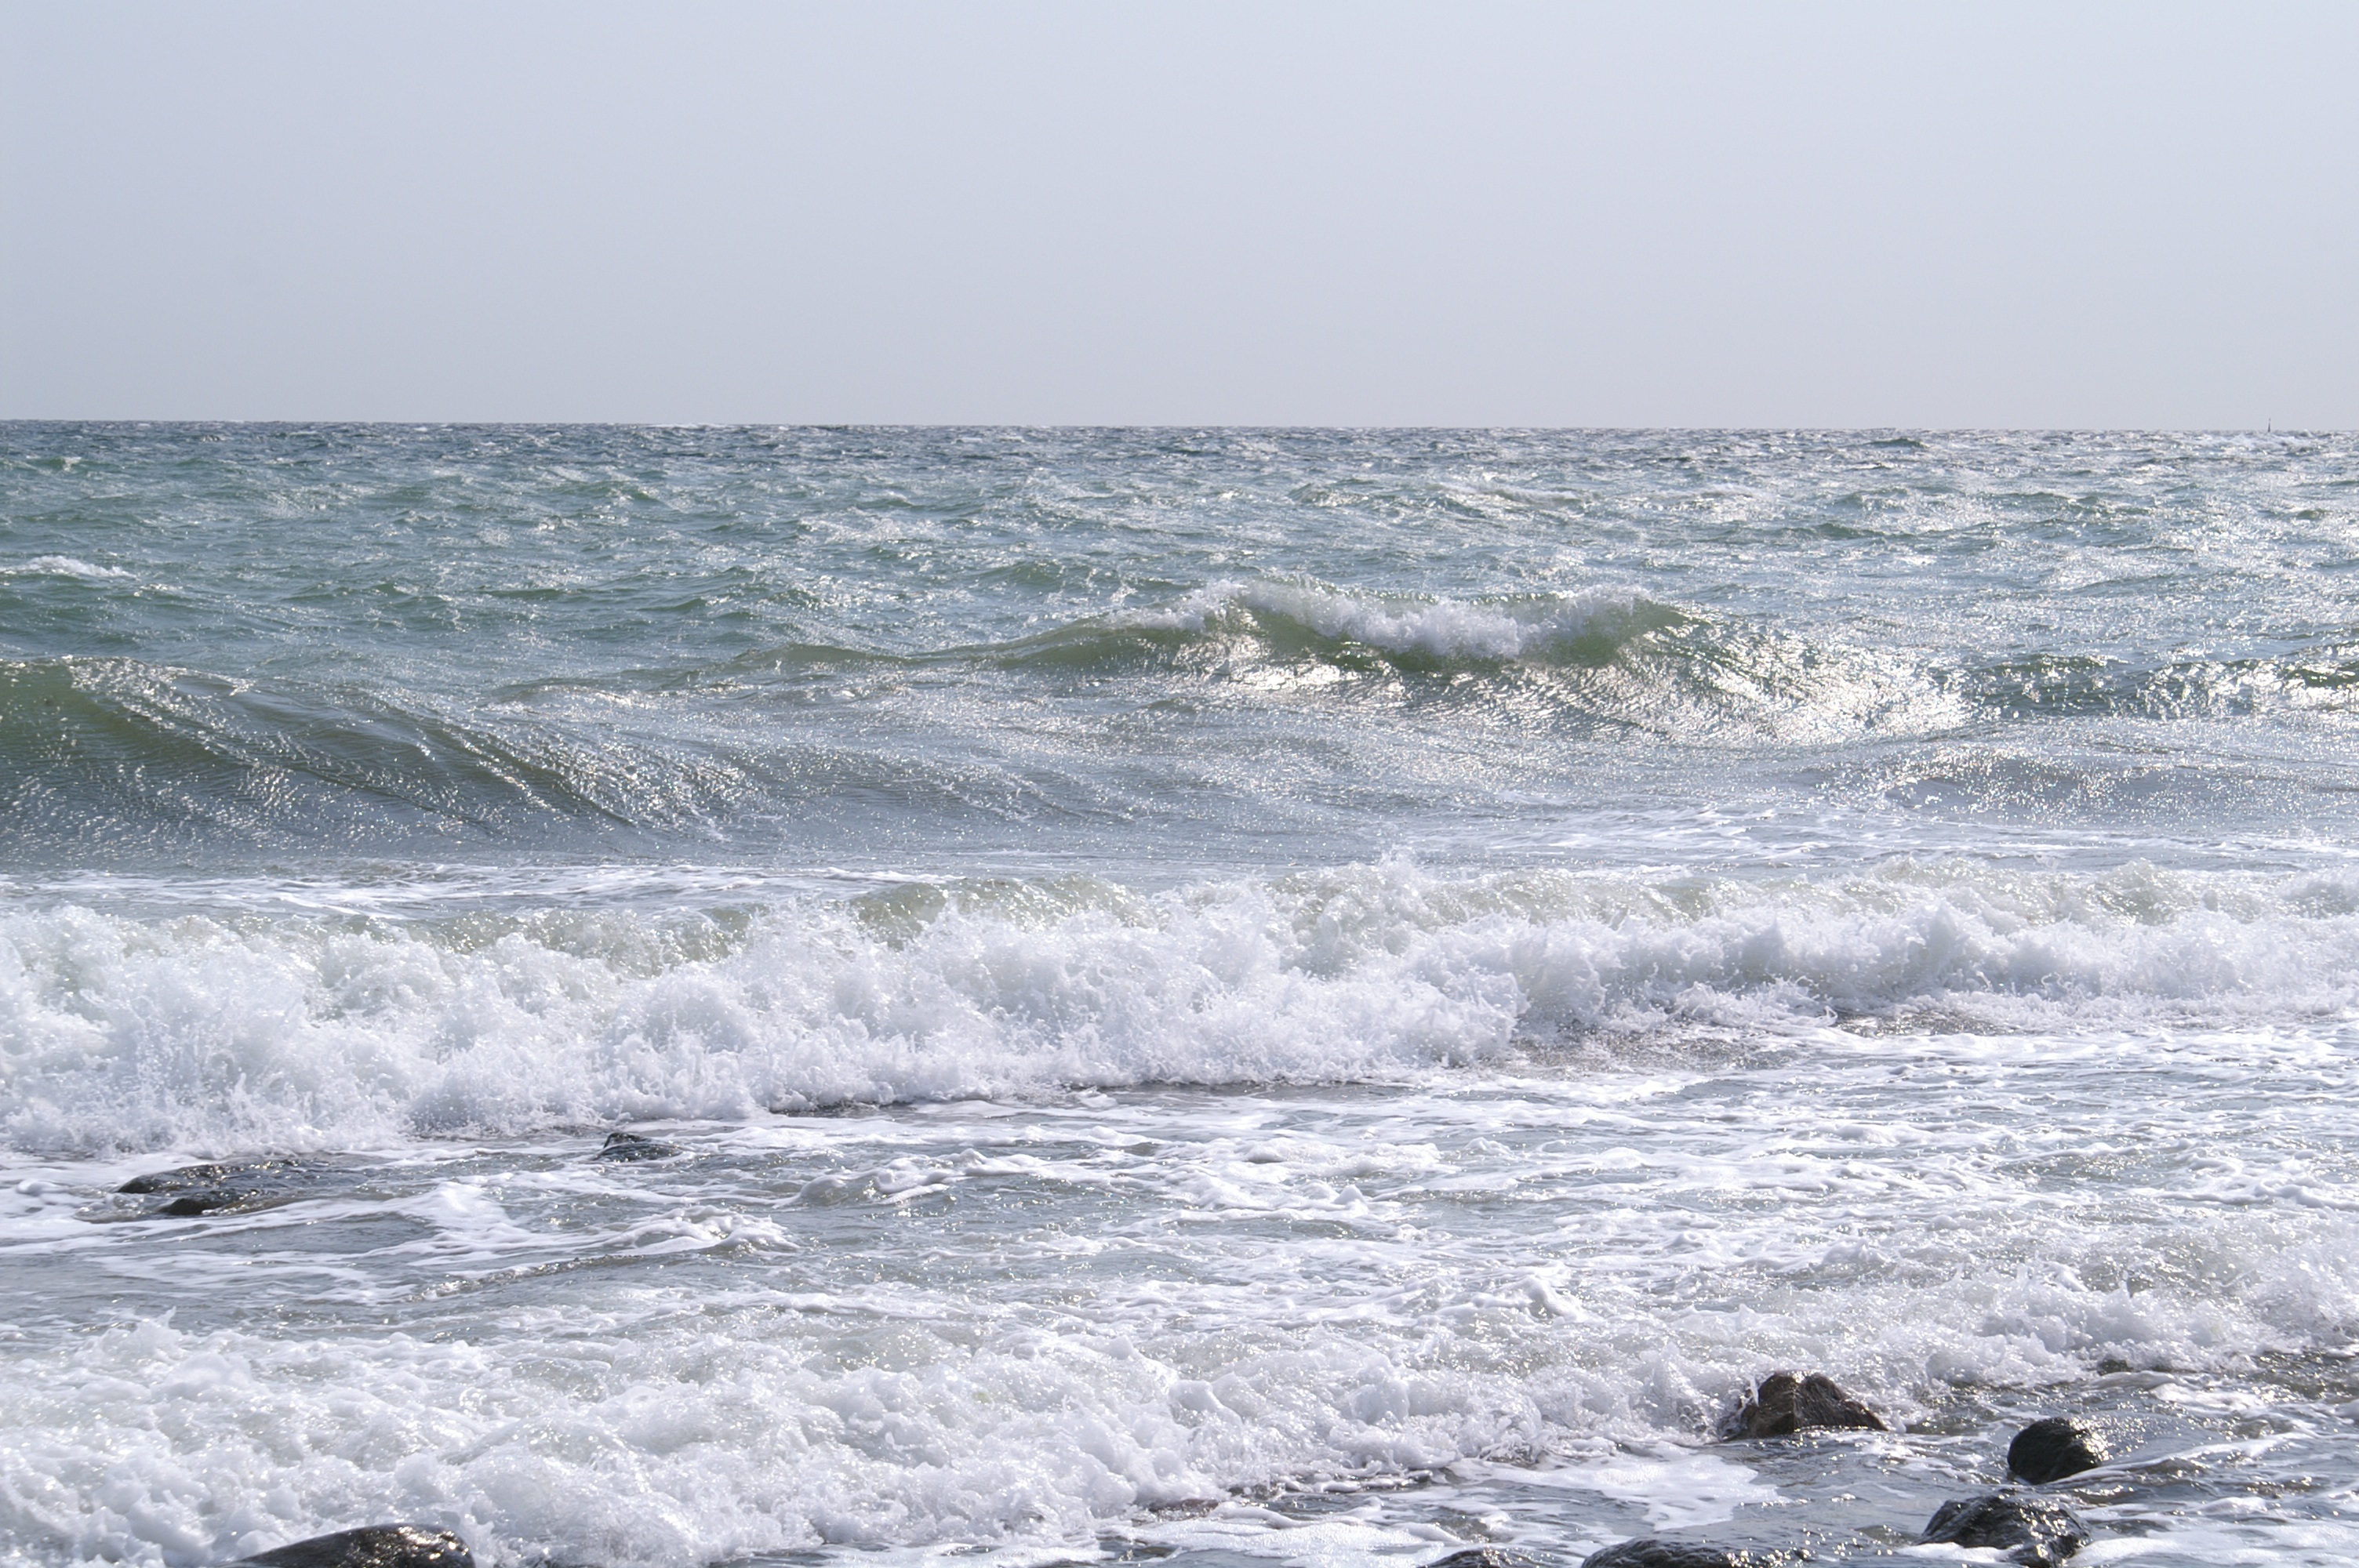
beach, sea, coast, water, nature, ocean, shore, wave, wind, rapid, body of water, mood, longing, wind wave